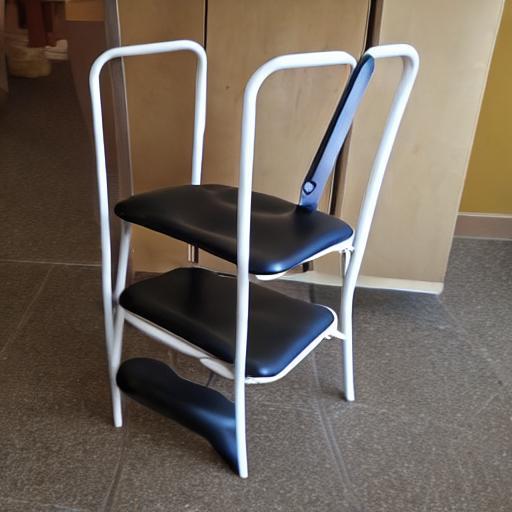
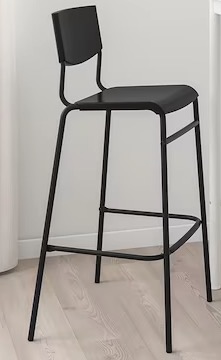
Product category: stool
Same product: no